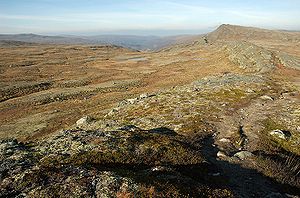
Forollhogna nationalpark
Udsigt over fjeldet i Forollhogna
Forollhogna nationalpark i Innlandet og Trøndelag i Norge blev oprettet i 2001 og er på 1.062 km². Nationalparken har et rigt planteliv og er et vigtigt område for vildrenen. Parken ligger i kommunerne Tynset, Tolga og Os i Innlandet og Holtålen, Midtre Gauldal og Rennebu i Trøndelag. Forollhogna er den 19. i rækken af nationalparker i Norge.